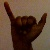
The image shows a hand gesture representing the letter 'Y' in Indian Sign Language.